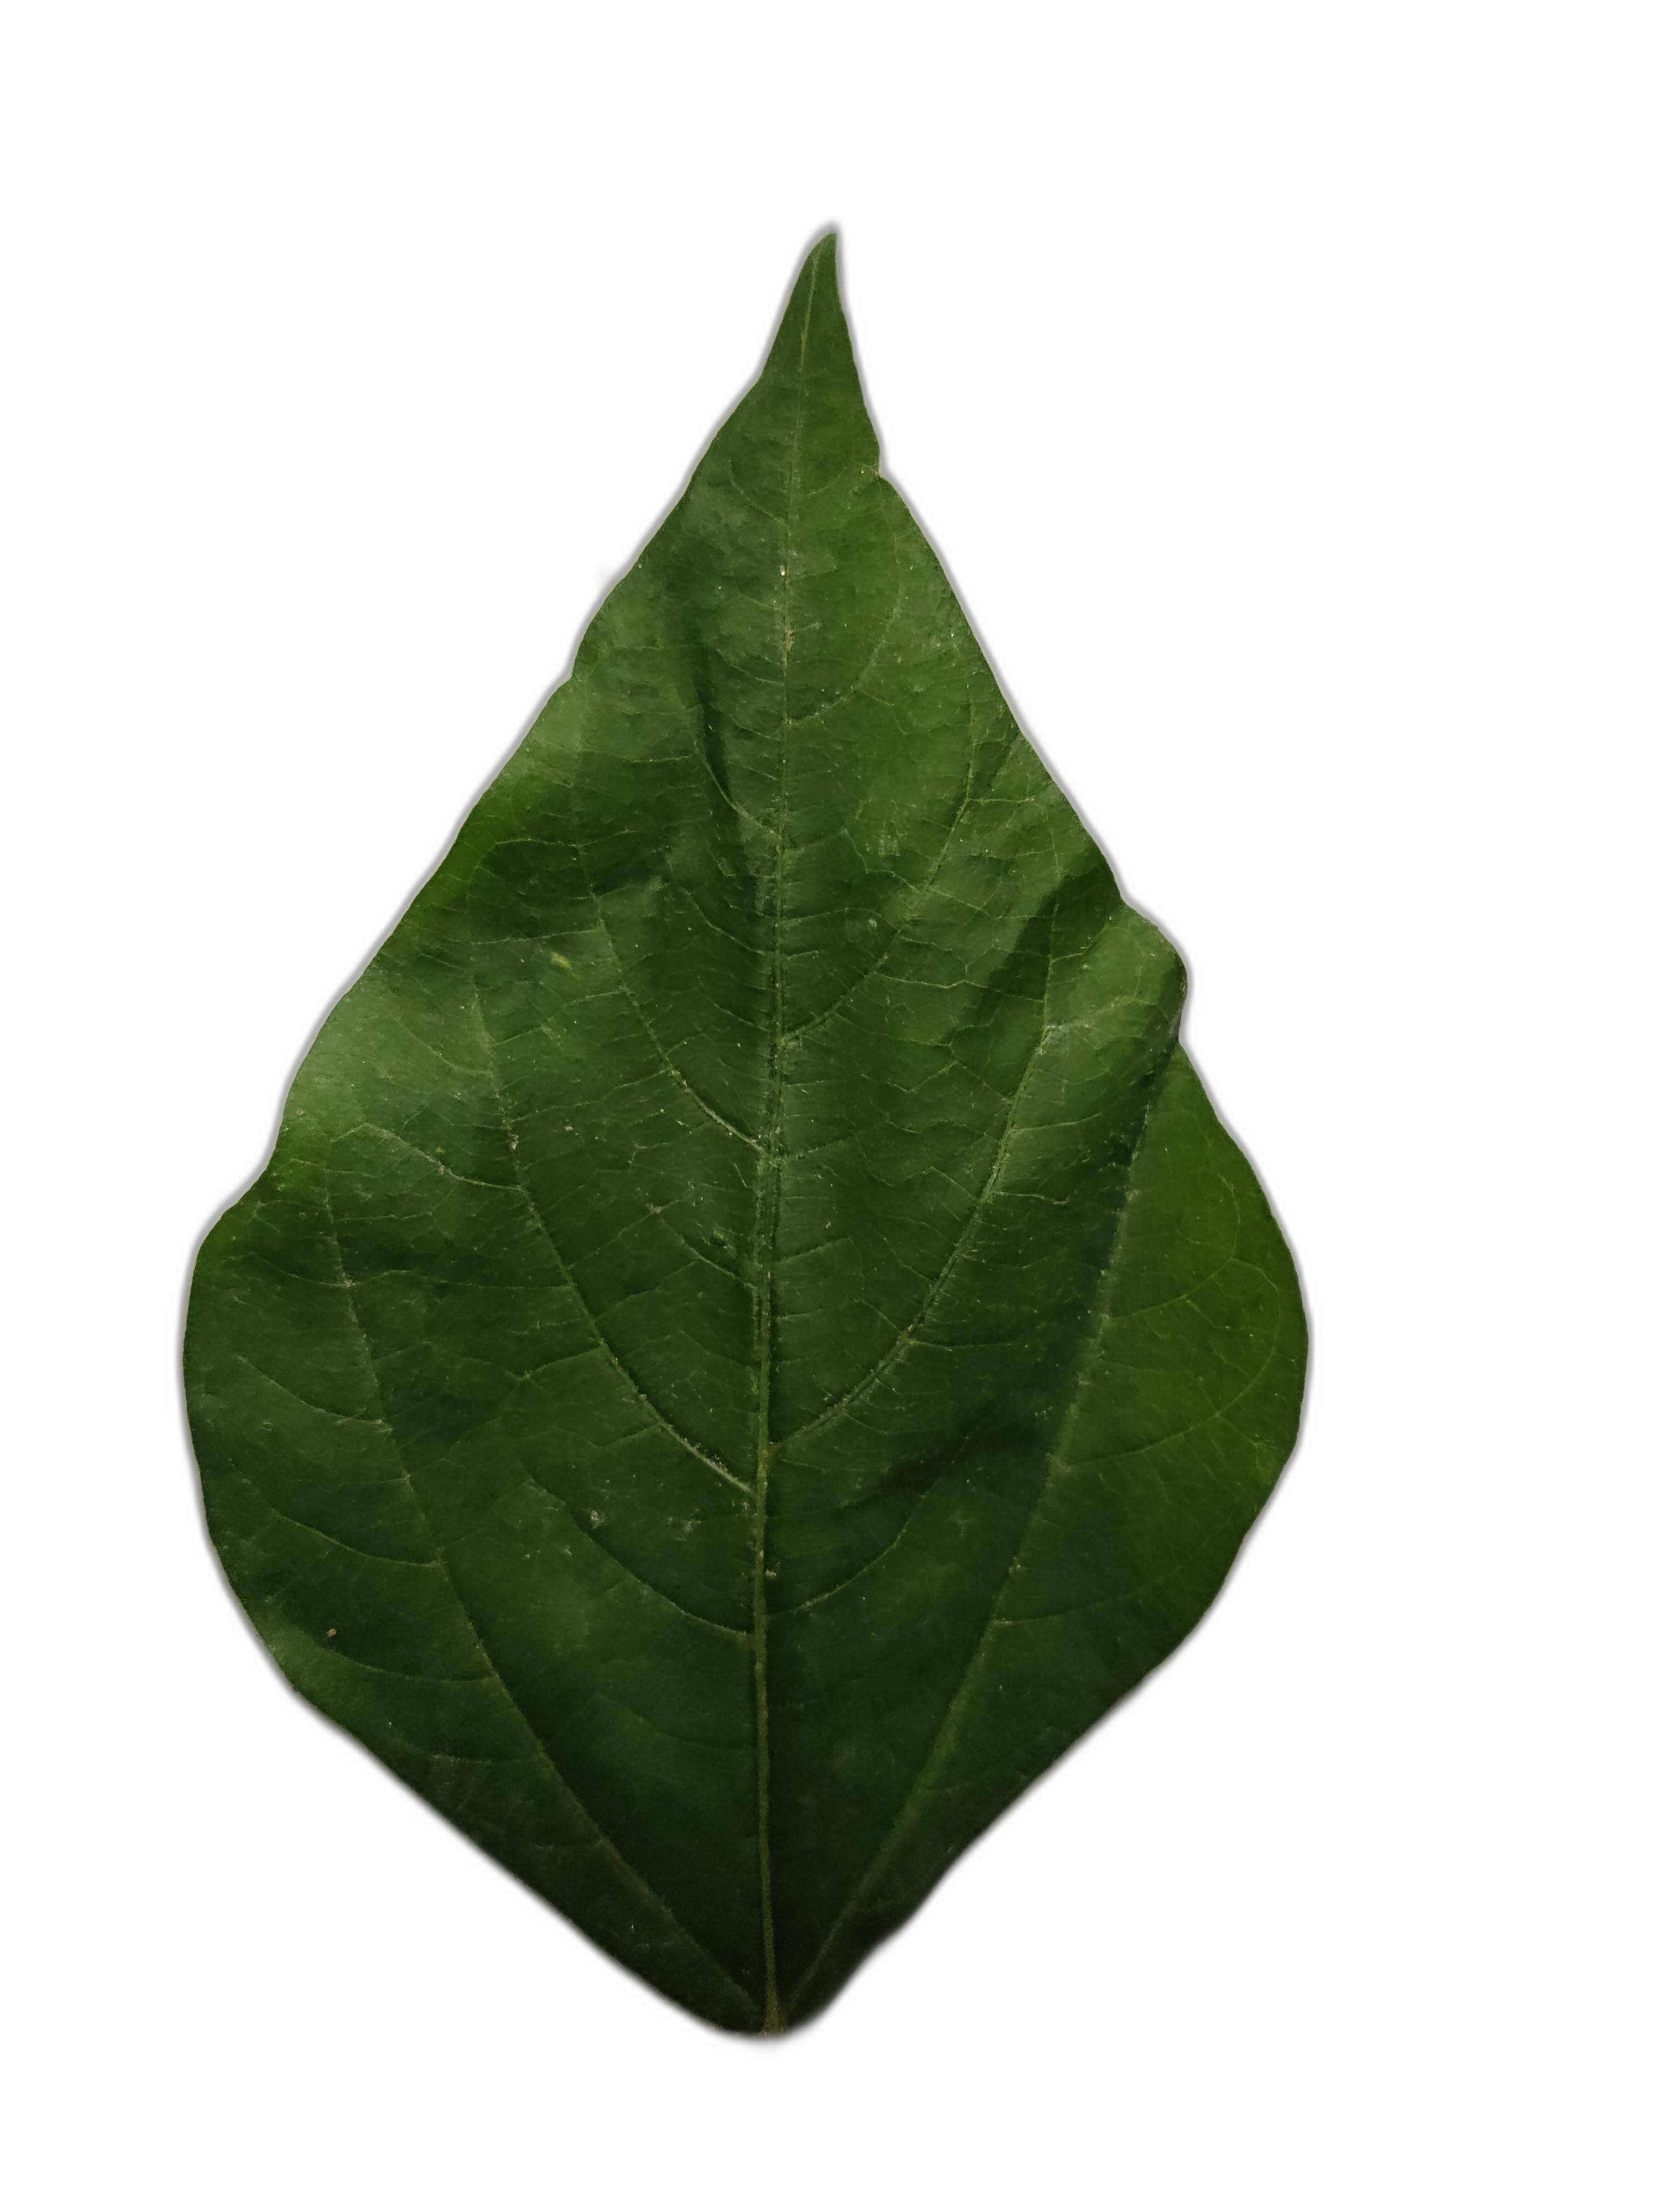
Label: Healthy